Argo Avenger

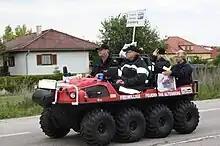
An Argo Avenger in firefighting service of Austria, seen during a parade

The Argo Avenger is an eight-wheeled all terrain vehicle built by Argo.